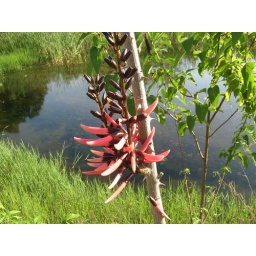
pink flower by the watering hole in South Africa